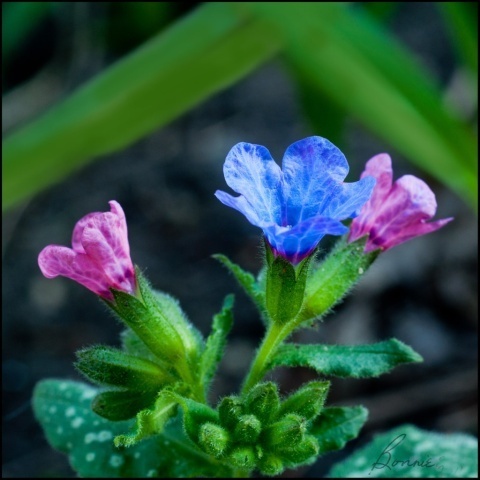
Label: not_food